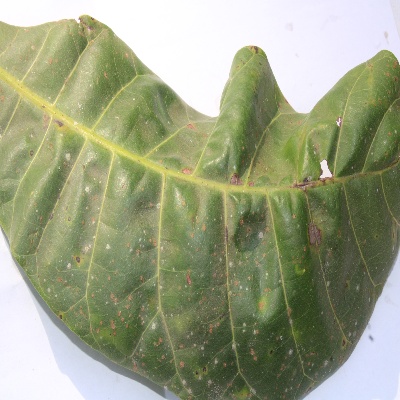
Crop: Cashew
Condition: red rust